Return of the Chinese Eastern Railway

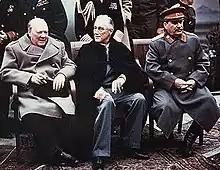
Franklin Roosevelt, Winston Churchill and Joseph Stalin at Yalta in February 1945. The Yalta Accord decided that the USSR would regain control of the Chinese Eastern Railway and the ports of Dalian and Lüshun.

"The Chinese–Eastern Railroad and the South Manchuria Railroad, which provides an outlet to Dairen shall be jointly operated by the establishment of a joint Soviet–Chinese Company, it being understood that the preeminent interests of the Soviet Union shall be safeguarded and that China shall retain full sovereignty in Manchuria." On 9 August 1945, the Soviet Union invaded through Outer Manchuria and soon occupied Japanese Manchukuo including the entirety of the Chinese Eastern Railway. Shortly thereafter, the Republic of China government and the Soviet Union signed the "Agreement between the Republic of China and the Soviet Socialist Republic on the Changchun Railway of China." This agreement recognized the joint control of the Chinese Eastern Railway and renamed the line to the Chinese Changchun Railway.